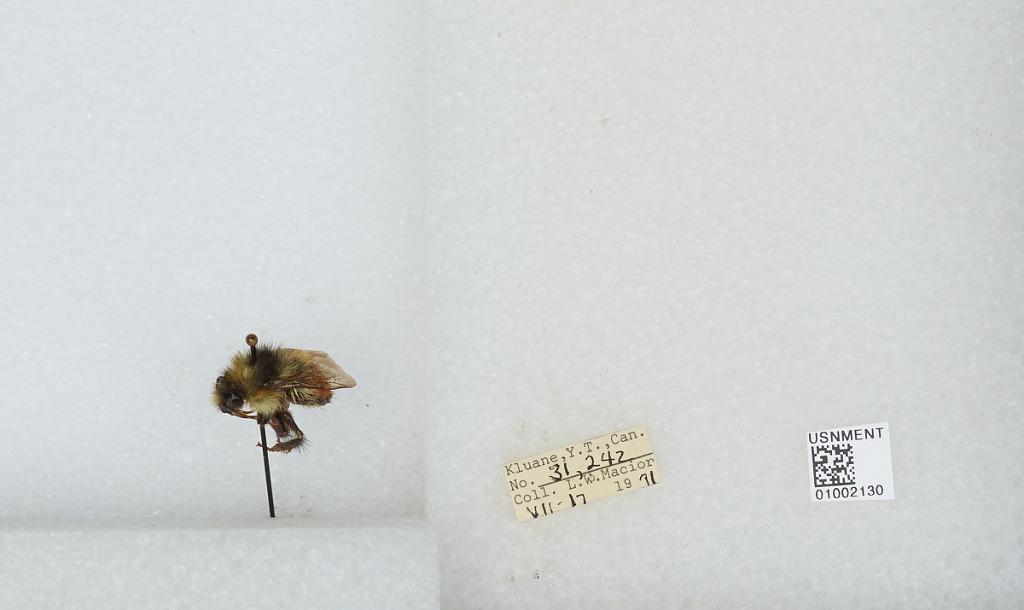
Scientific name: Bombus (Pyrobombus) flavifrons Cresson
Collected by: L. Macior
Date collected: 1971-7-17
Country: Canada
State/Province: Yukon Territory
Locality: Kluane
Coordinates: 60.75, -139.5